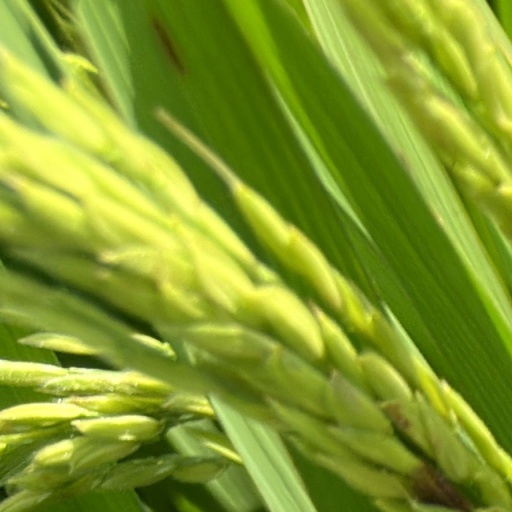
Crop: rice